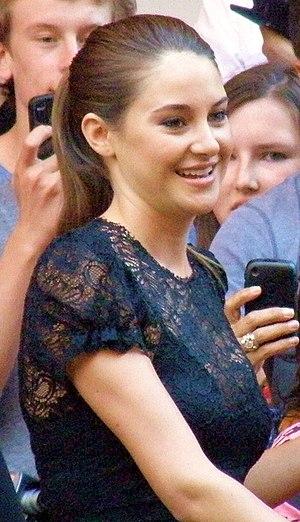
The Descendants est une comédie dramatique américaine réalisée par Alexander Payne, sortie en 2011. Il s'agit d'une adaptation cinématographique du roman Les Descendants de Kaui Hart Hemmings.